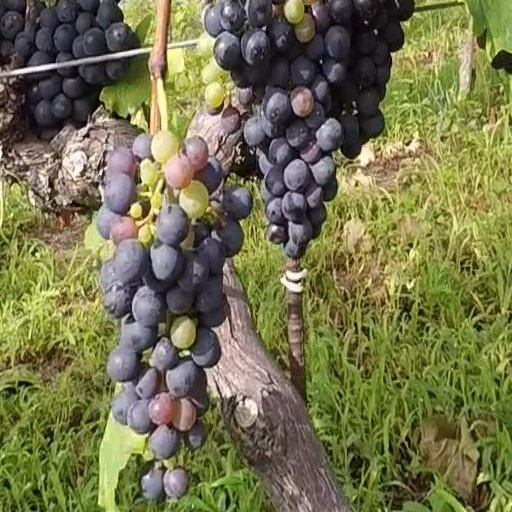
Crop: grape